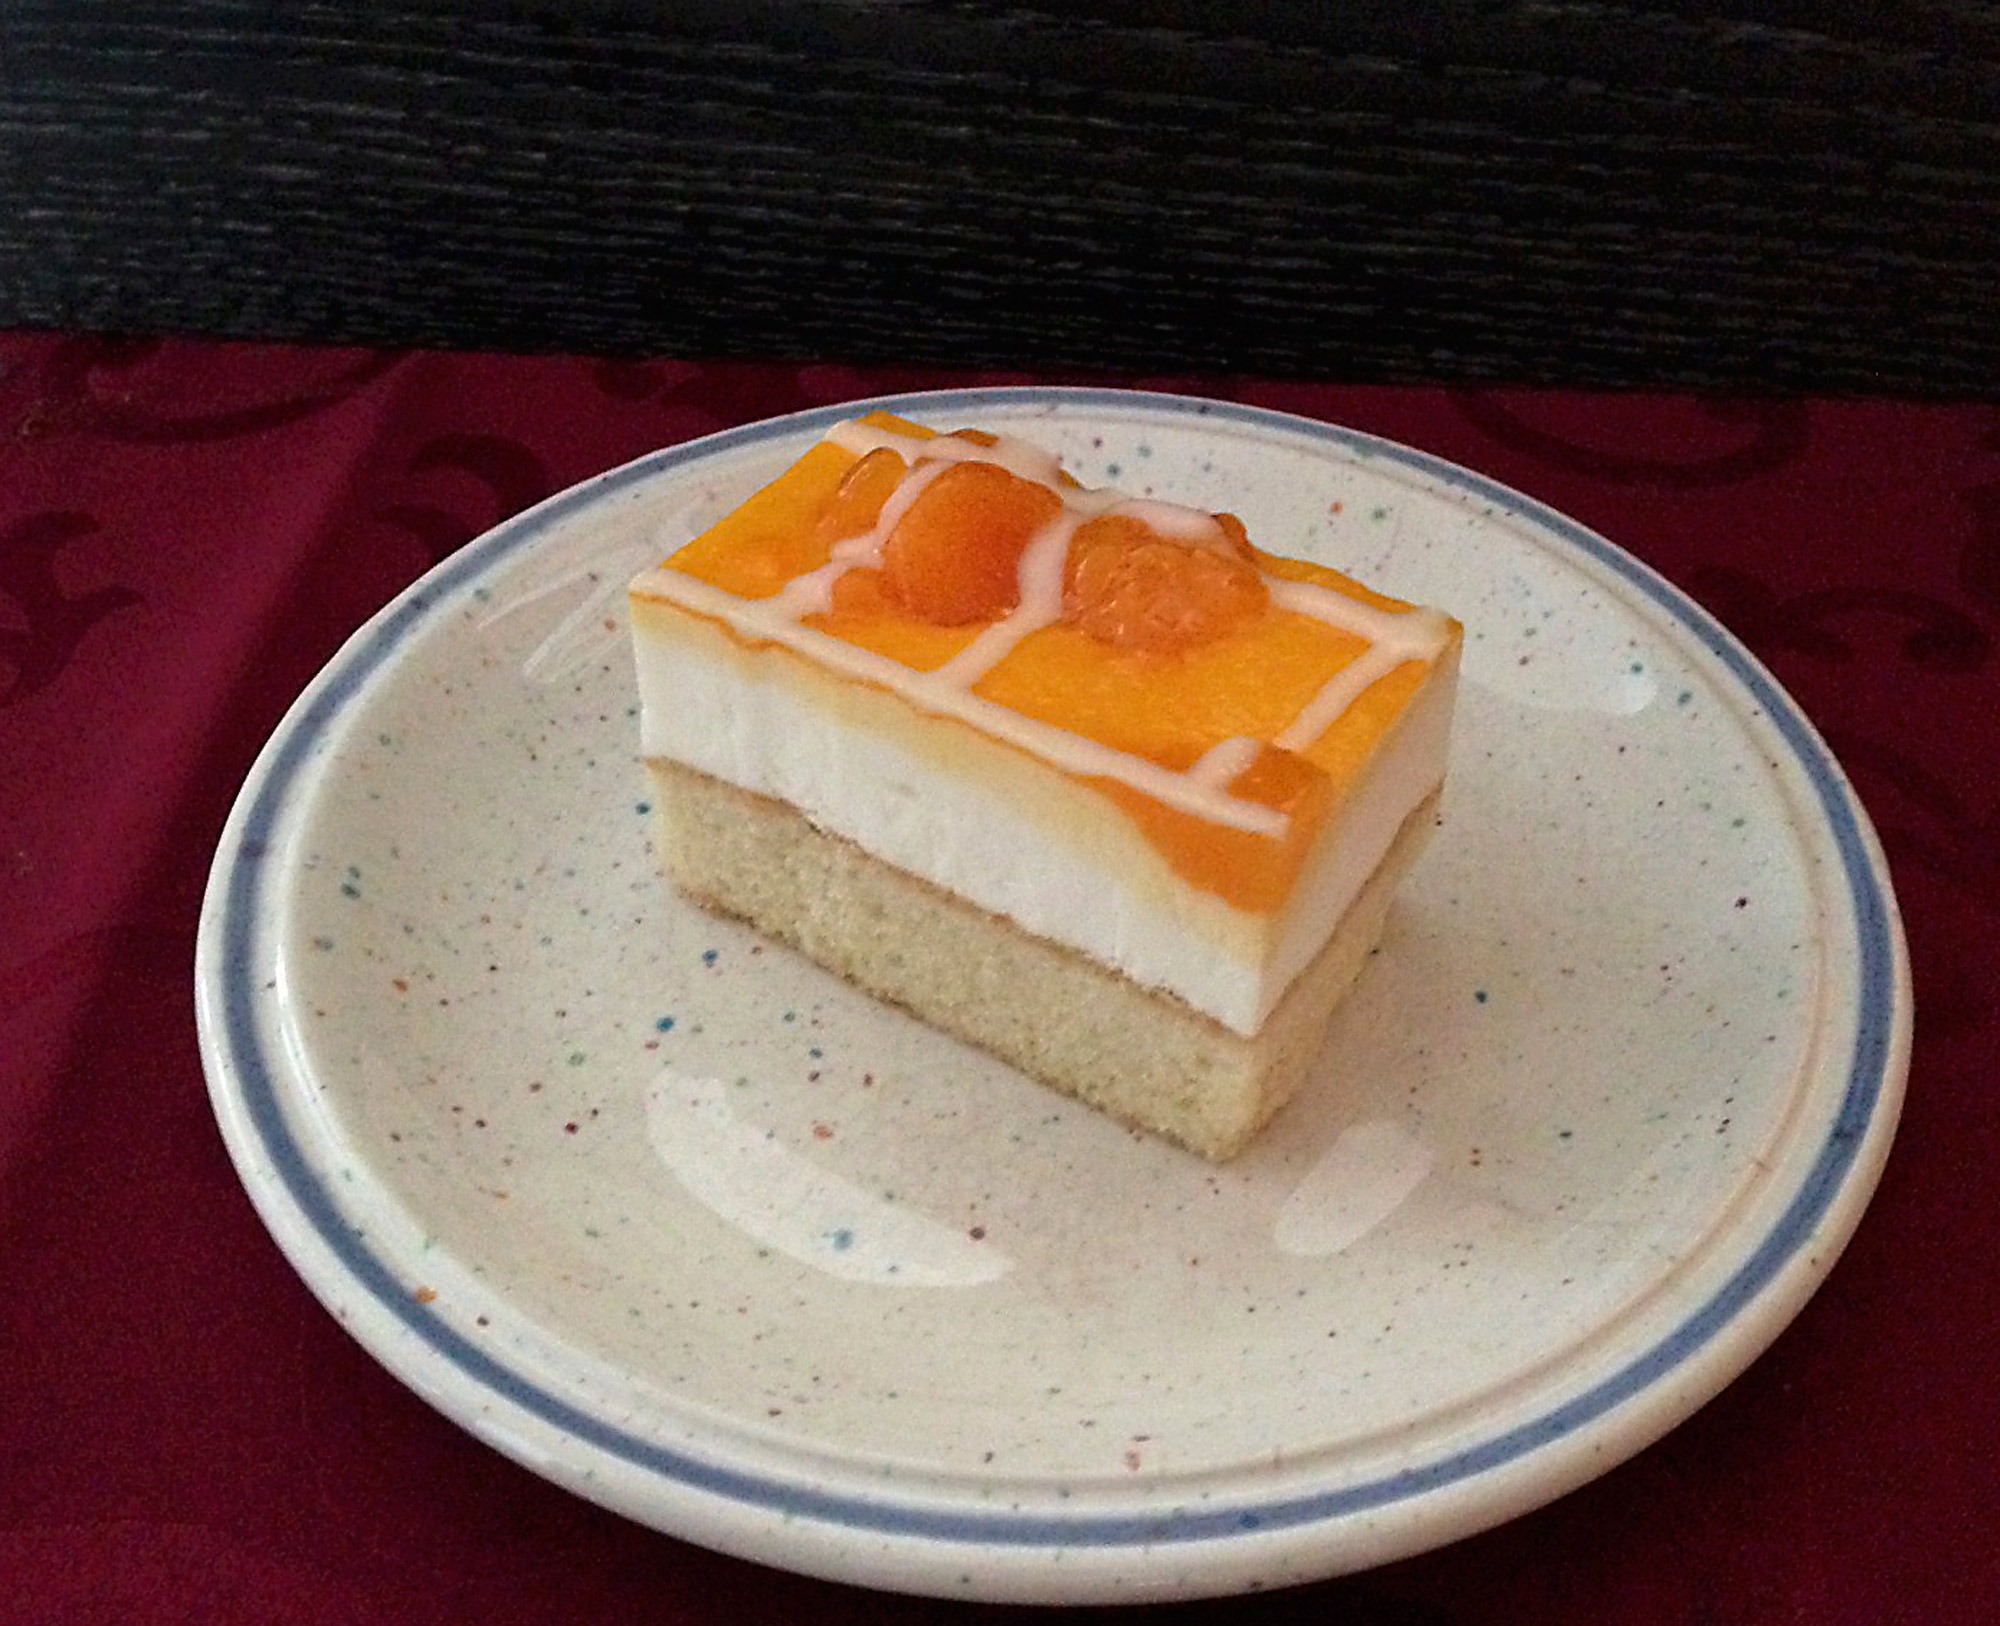
sweet, dish, meal, food, produce, plate, breakfast, dessert, eat, cuisine, delicious, cake, bake, pastries, icing, cheesecake, torte, cheese cake, piece of cake, semifreddo, mandarin cake